Question: Please indicate a possible affordance area of the knife that can be used for holding
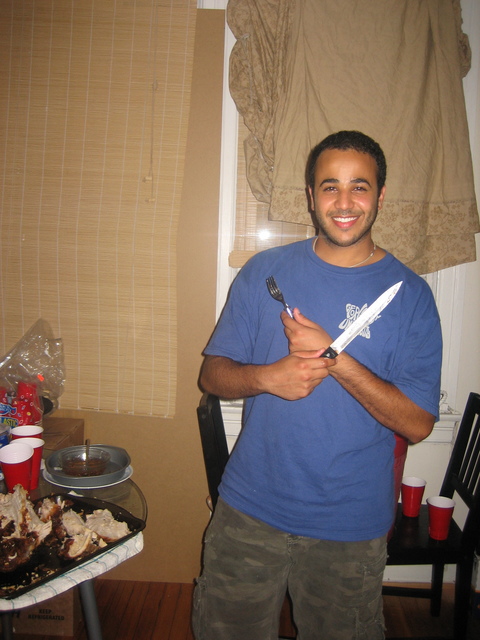
Answer: [297.407, 339.194, 342.319, 389.721]